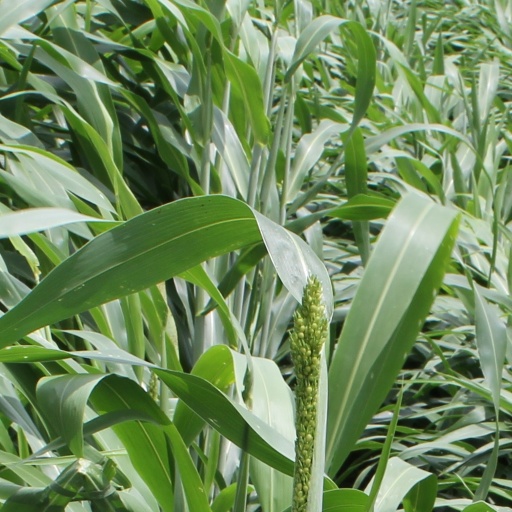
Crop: sorghum